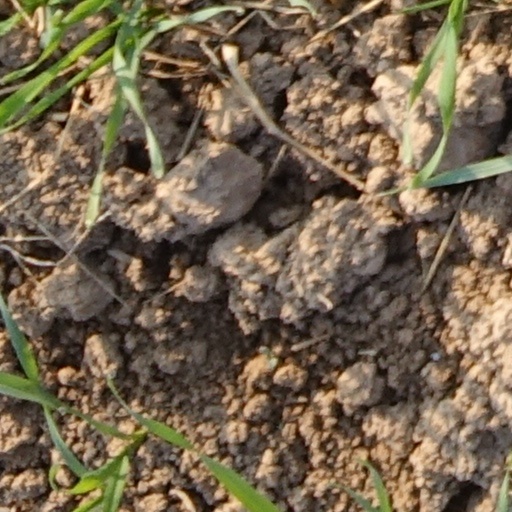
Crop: wheat